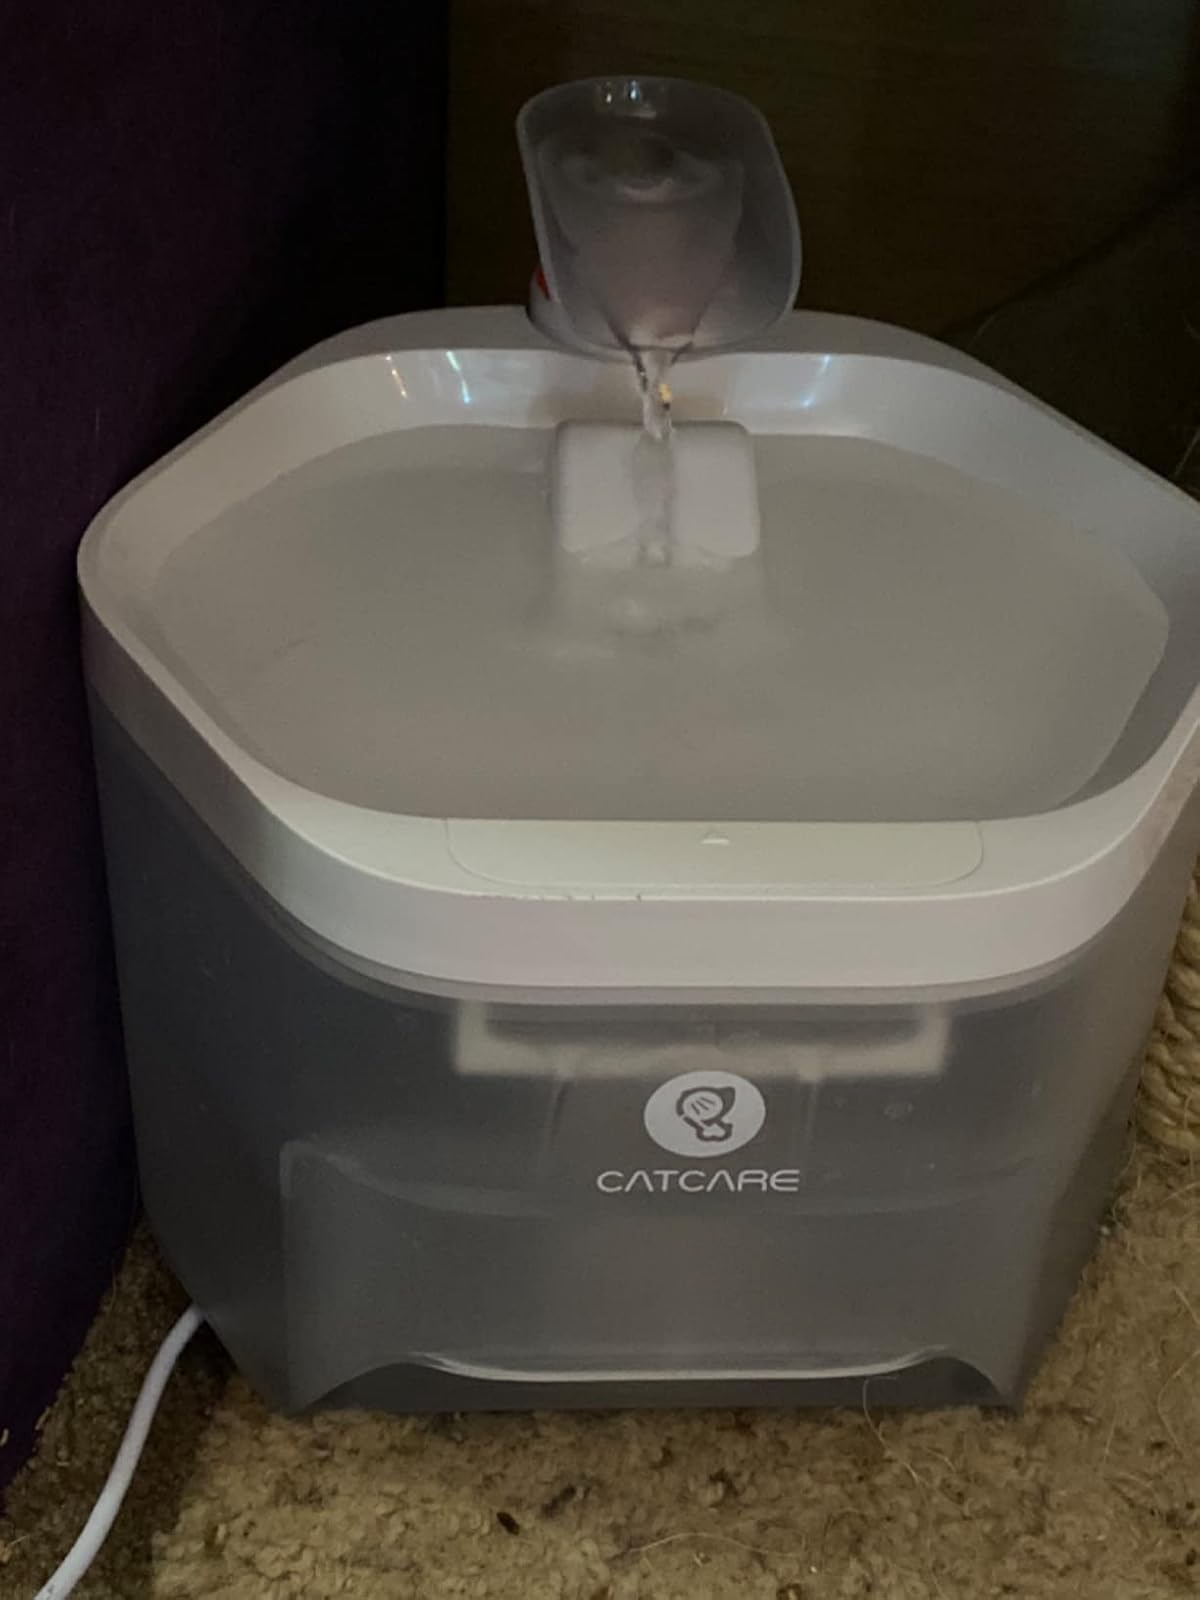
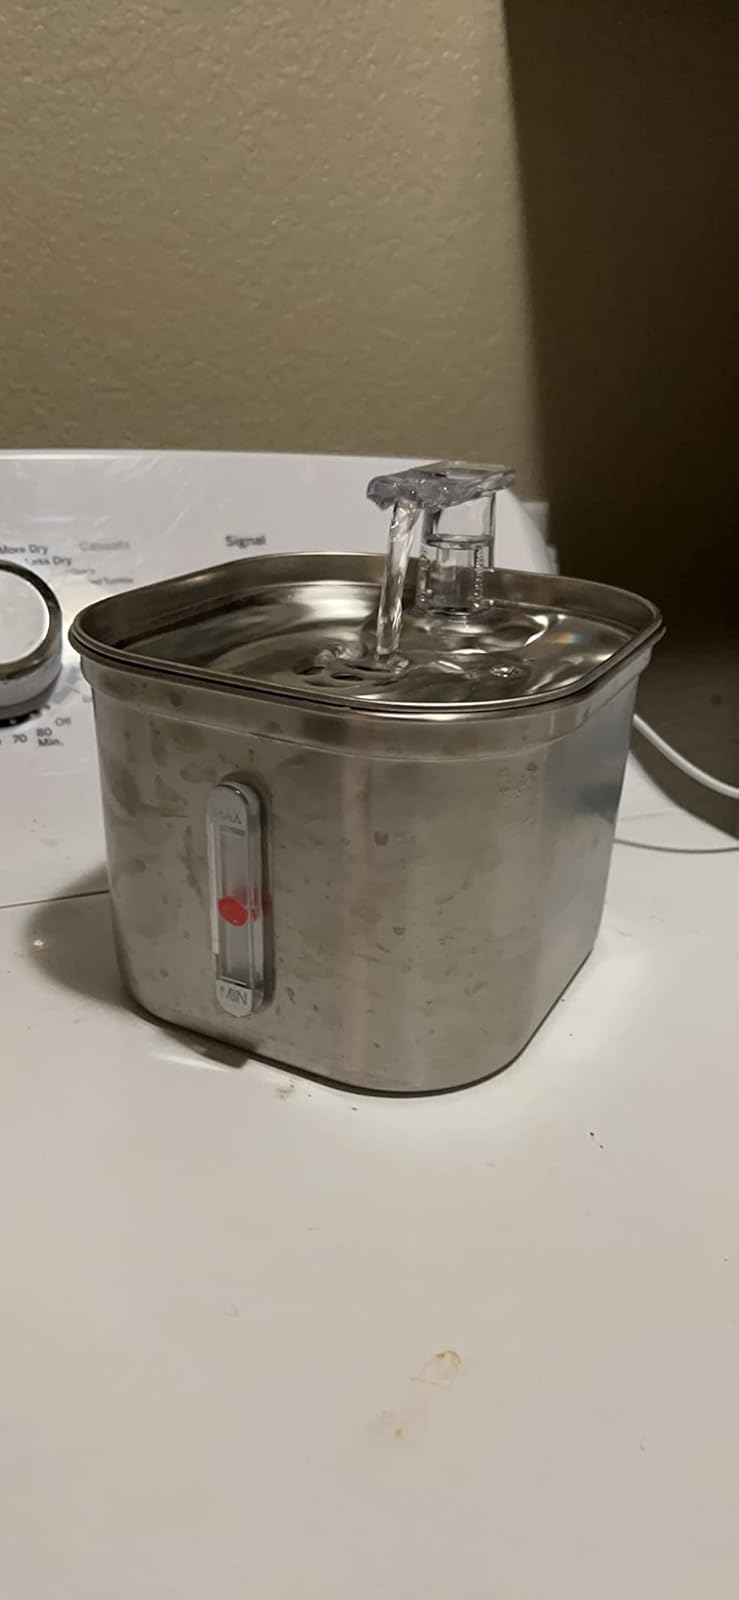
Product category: items_bowl
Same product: no